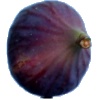
Label: Fig 1